Imperial fora

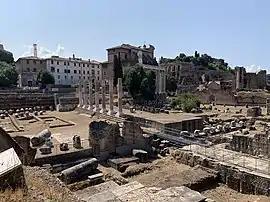
The Temple of Peace

In 75 AD, the Temple of Peace, also known as the Forum of Vespasian, was built under Emperor Vespasian. Separated from the Forum of Augustus and the Forum of Caesar by the Argiletum, which connected the Roman Forum to the Subura, the temple faced the Velian Hill (in the direction of the Colosseum). The fact that this structure is not mentioned as having a civil function has prevented it from being classified as a true Forum. Therefore, the structure was simply identified as the Temple of Peace ("Templum Pacis") until the late Empire.